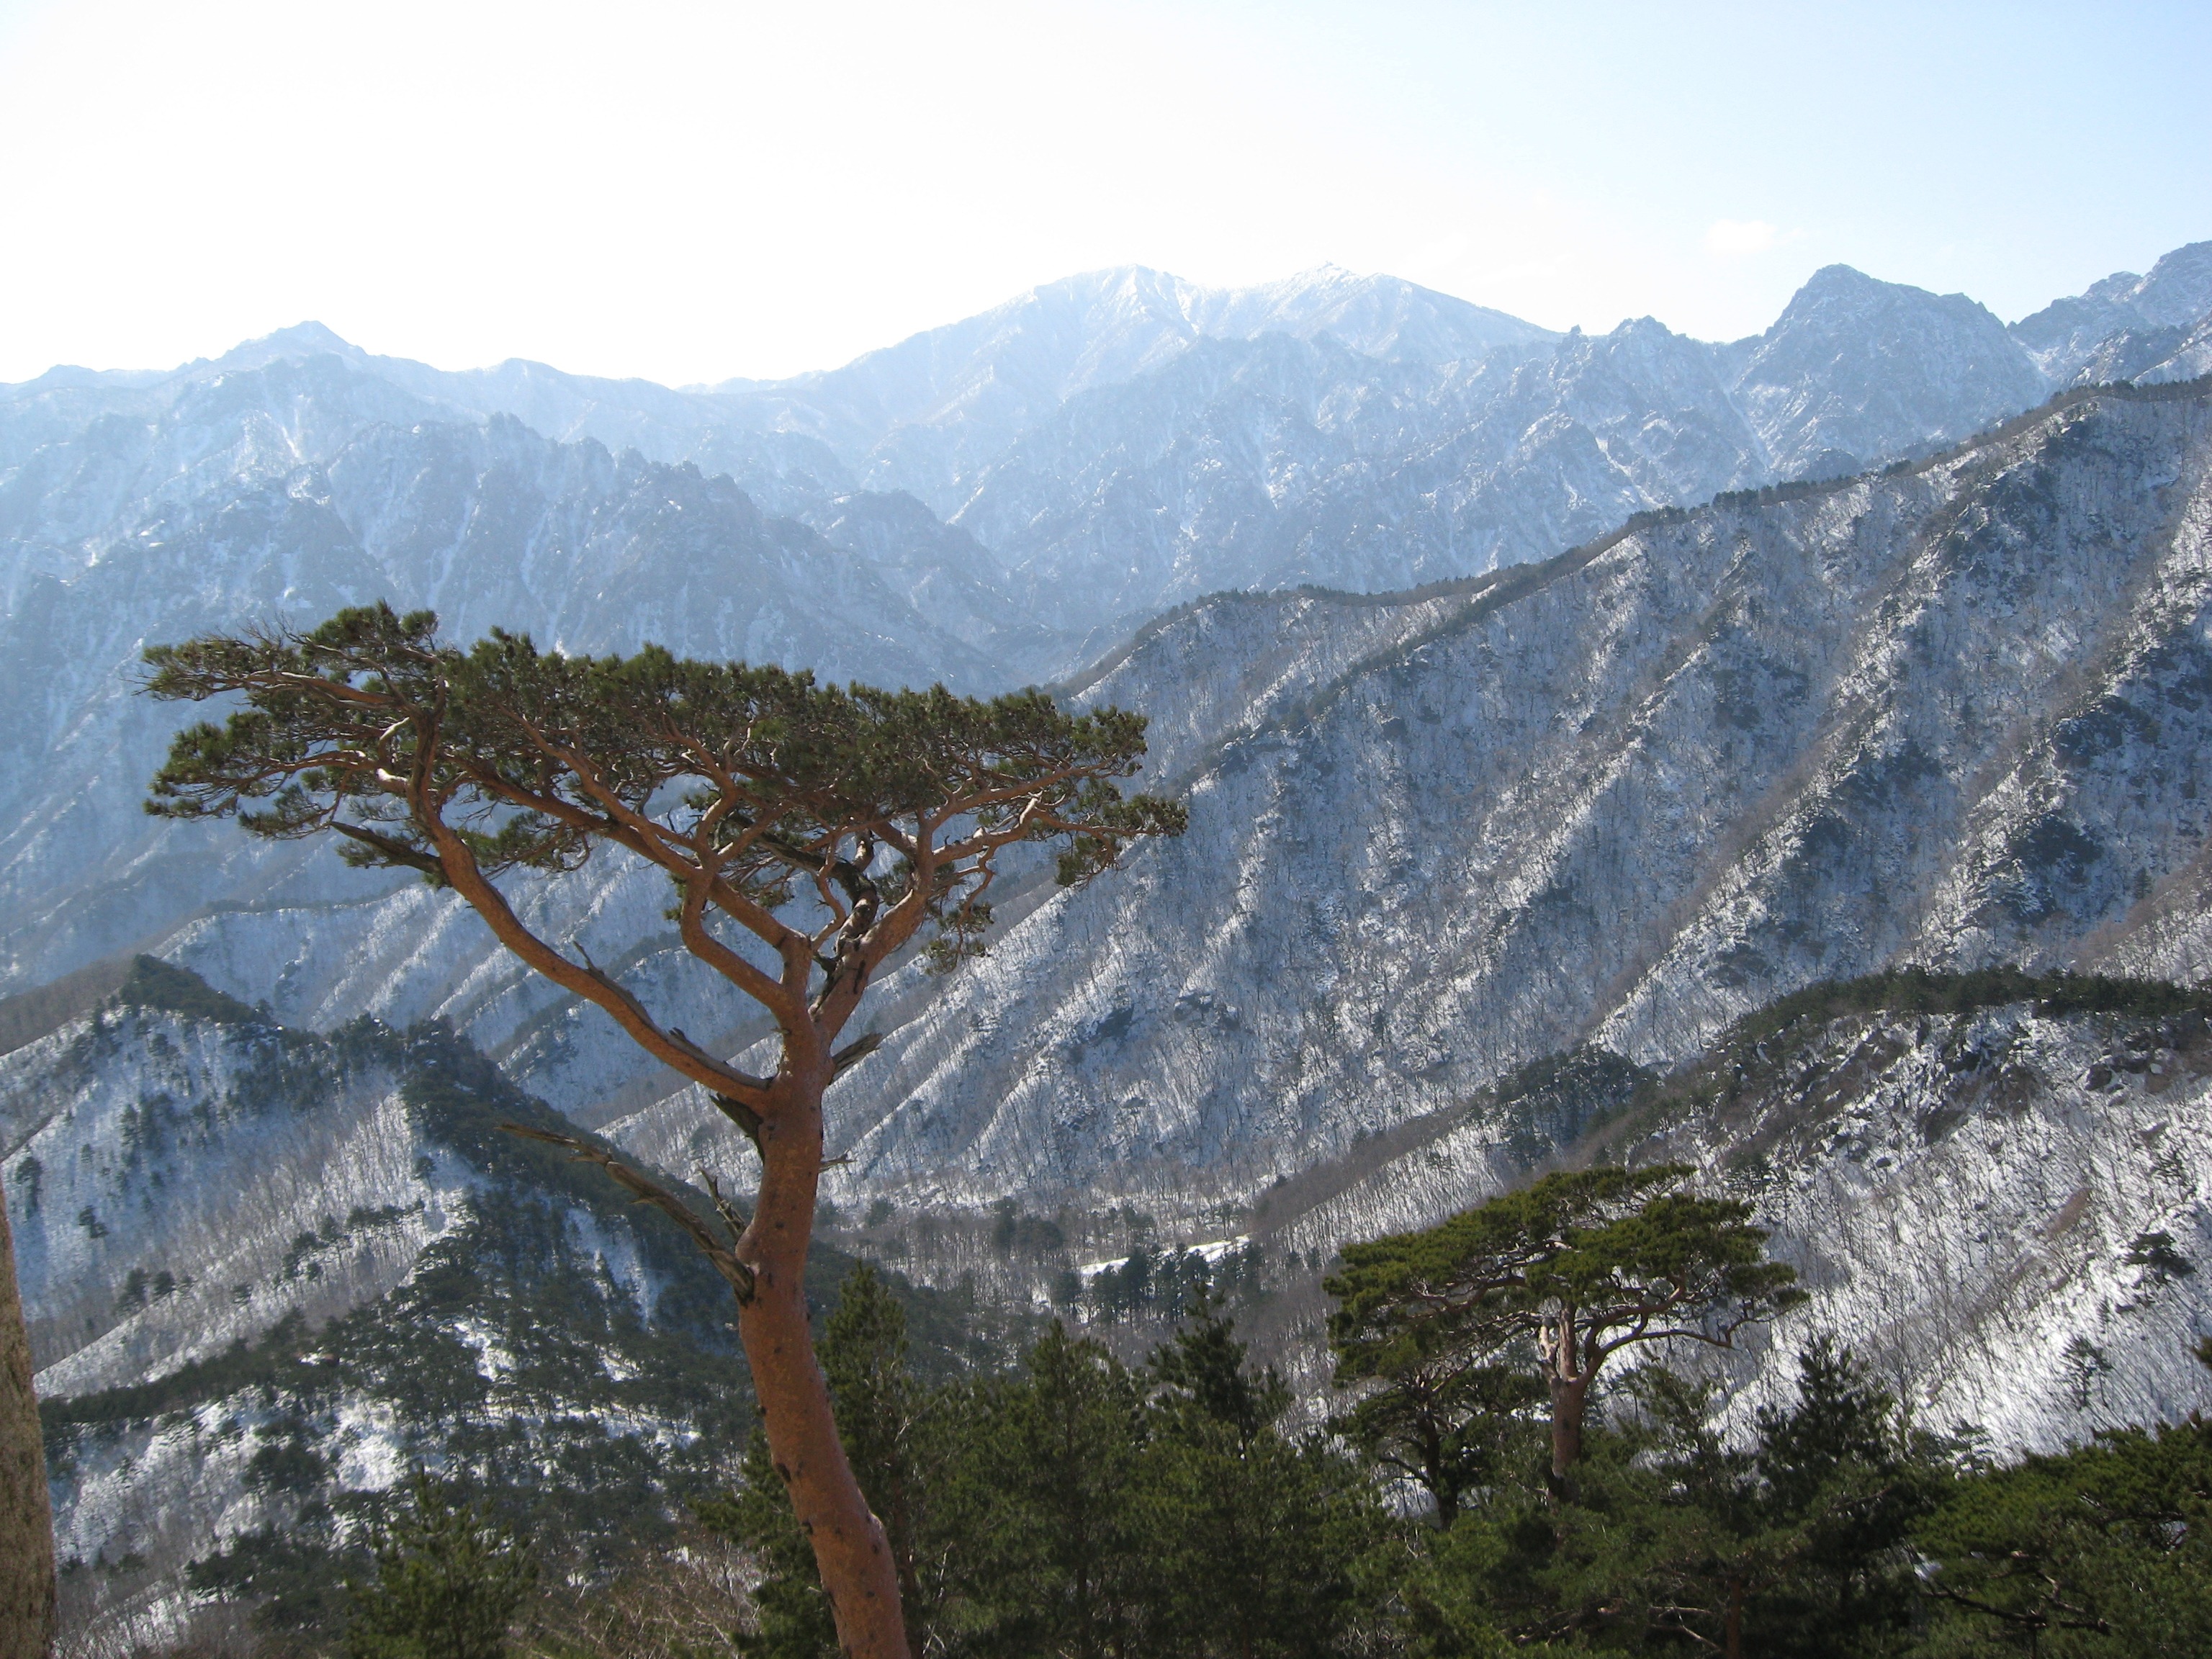
tree, wilderness, mountain, snow, trail, valley, mountain range, pine, ridge, summit, massif, alps, plateau, fell, cirque, landform, mountain pass, mt seoraksan, geographical feature, mountainous landforms, geological phenomenon, ulsan rock